LGBTQ history in India

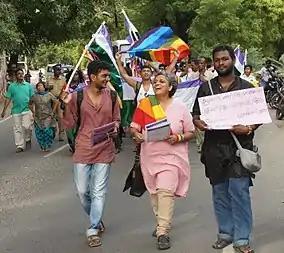
Asia's first Genderqueer Pride Parade at Madurai with Anjali Gopalan (July 2012)

On 31 May 1924, Matvala, a Calcutta biweekly, published a story titled "Chocolate" by Pandey Bechan Sharma "Ugra".In December 1924, after the publication of Chocolate Charcha in December 1924, Ugra was charged with sedition for editing the victory issue of Swadesh and sentenced to nine months in prison under section 124A of the IPC.